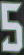
Number: 5